John Tucknott

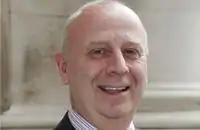
John Tucknott

John Anthony Tucknott (born 2 January 1958) is a British diplomat.